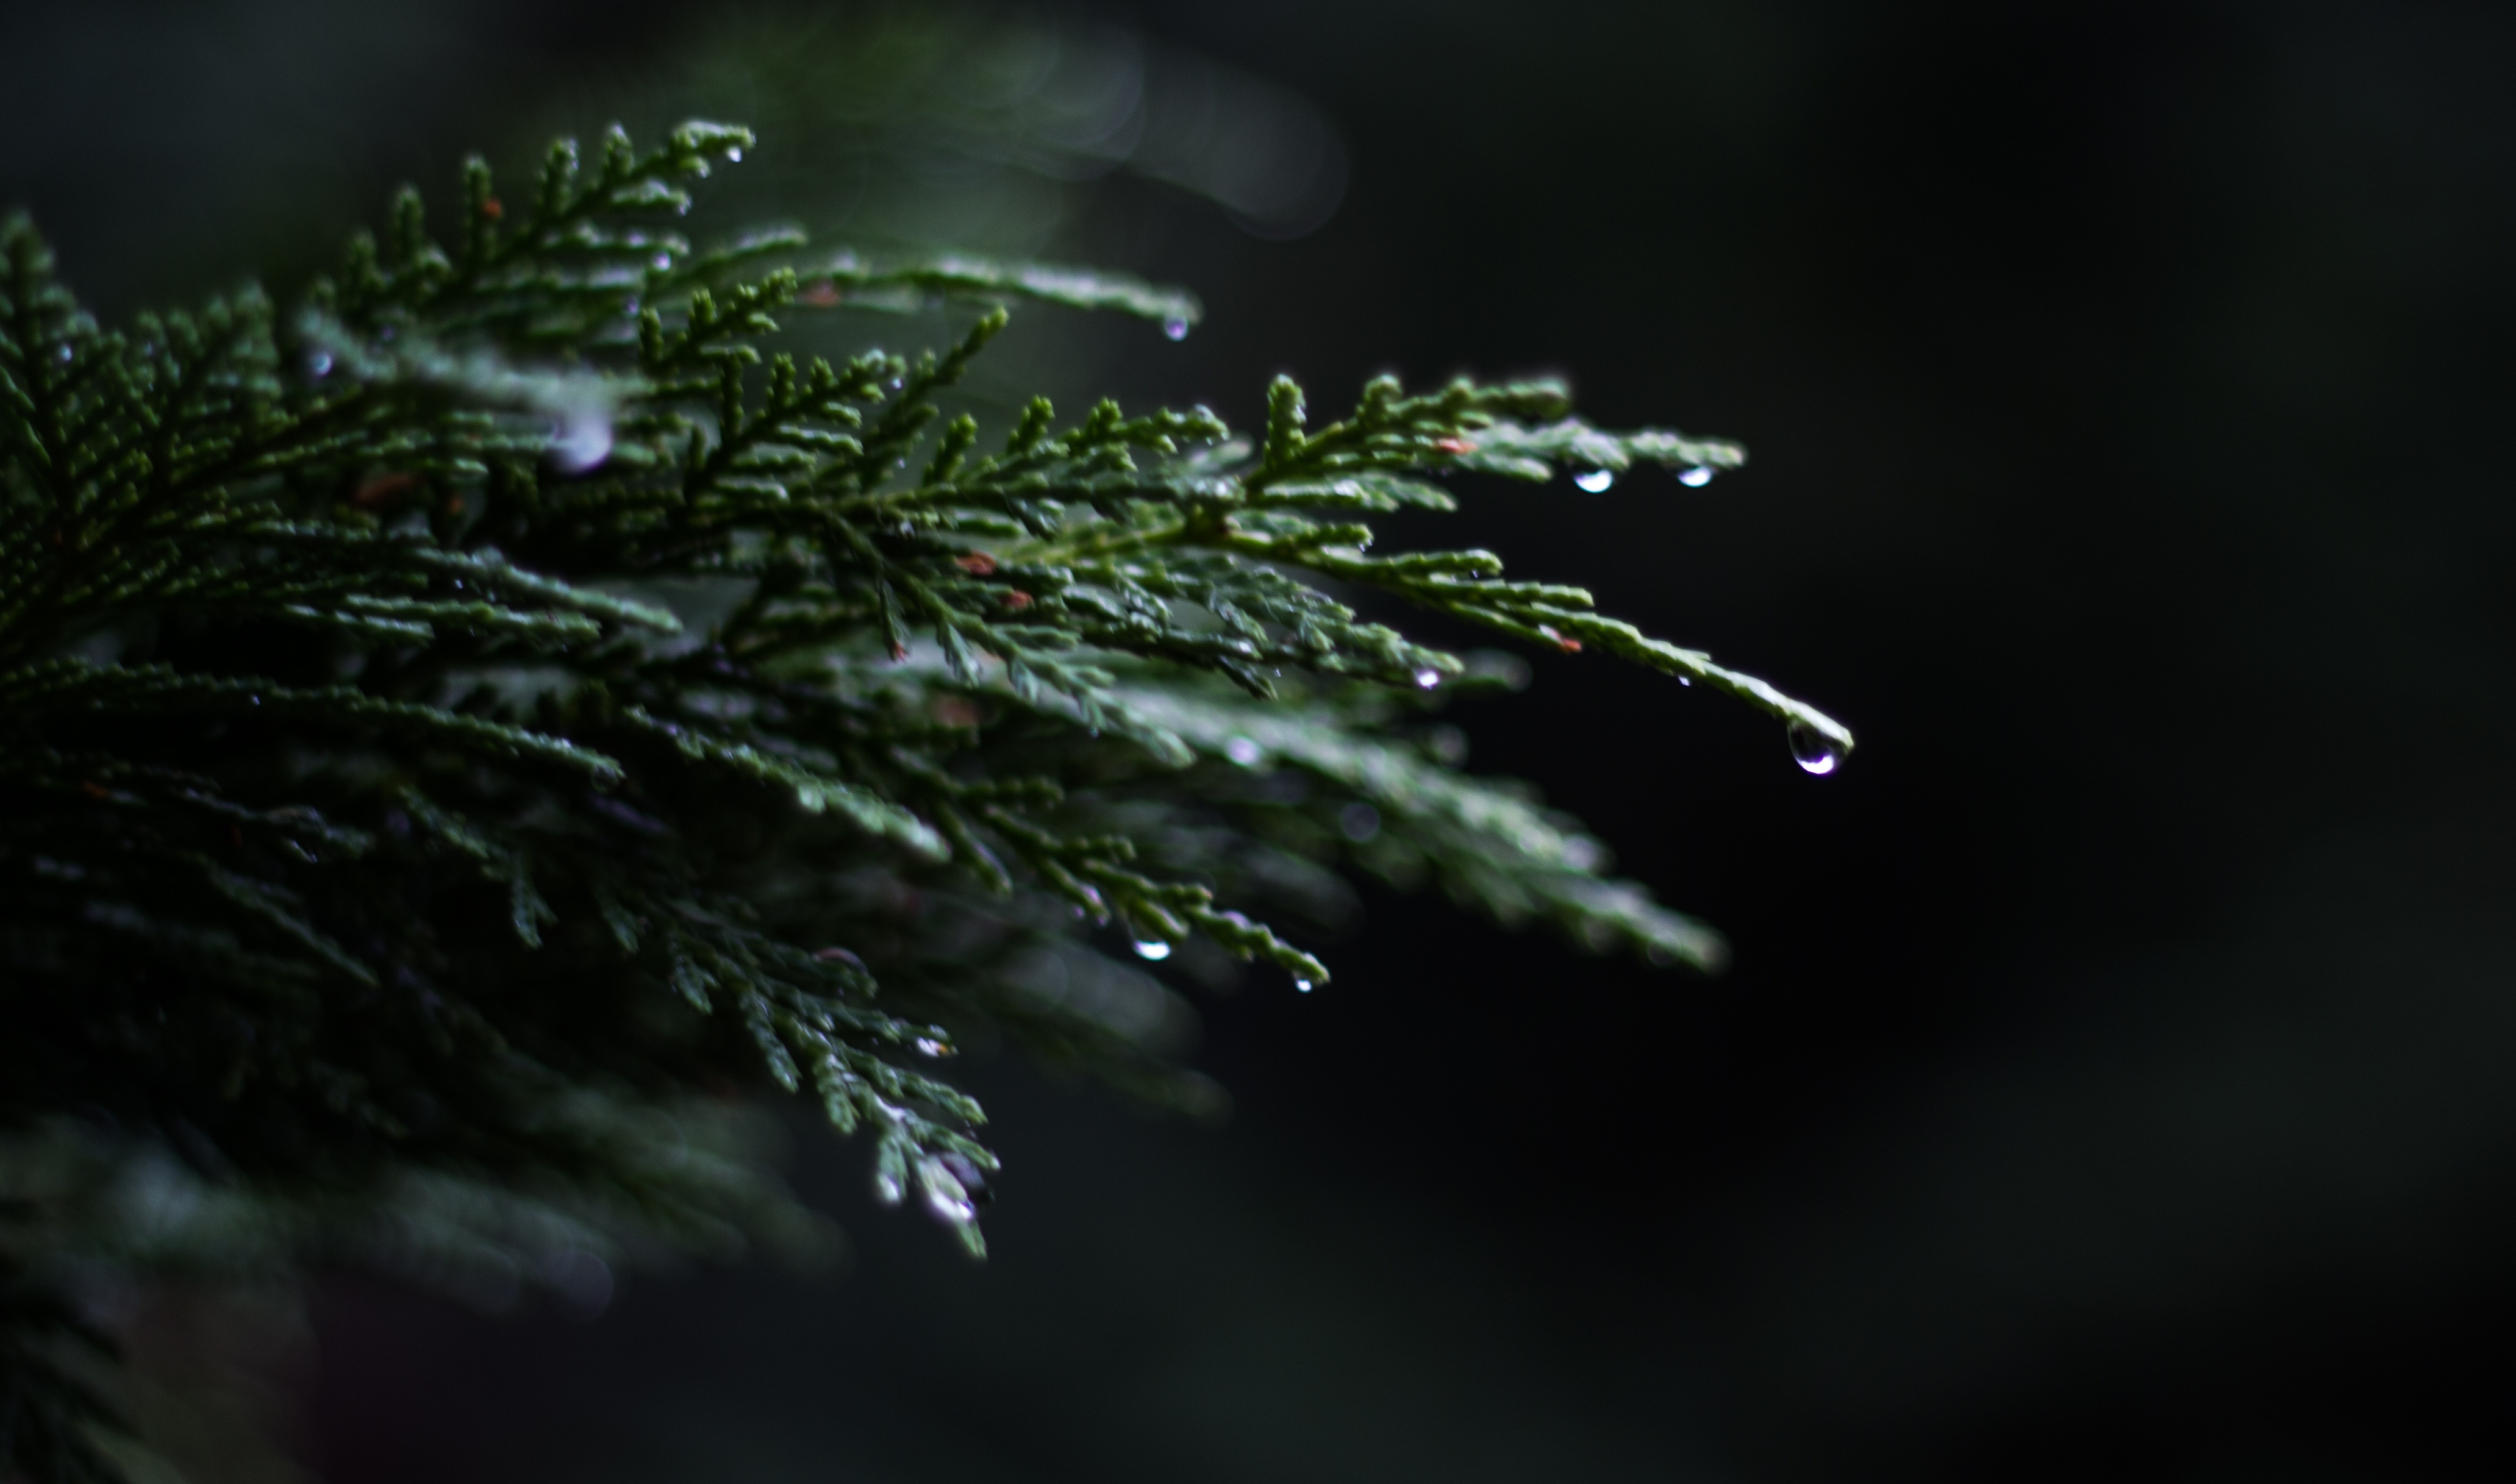
tree, branch, dew, plant, night, leaf, flower, green, darkness, close up, macro photography, woody plant